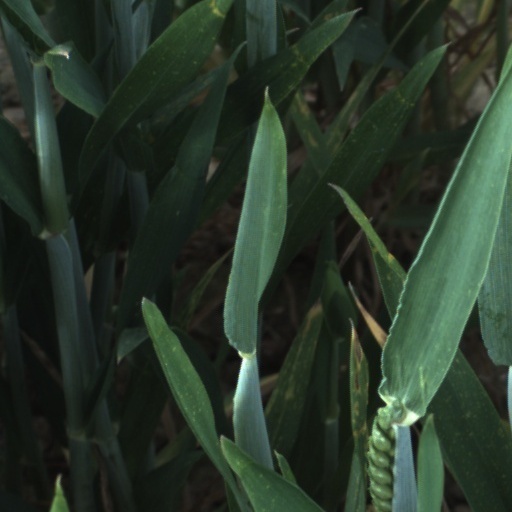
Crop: wheat